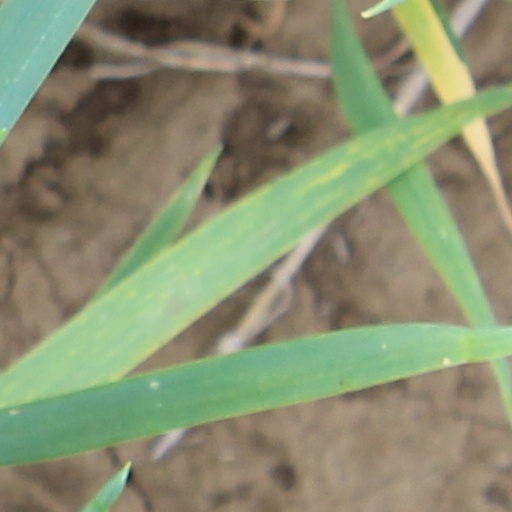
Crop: wheat